John Haskell Hewitt

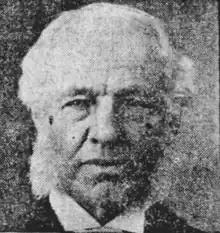

John Haskell Hewitt (August 8, 1835 – October 8, 1920) was an American classical scholar and educator, notable for serving as acting president of Williams College from 1901 to 1902.